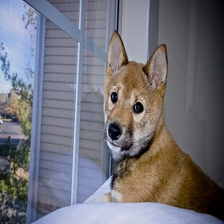
Species: dog
Breed: shiba inu